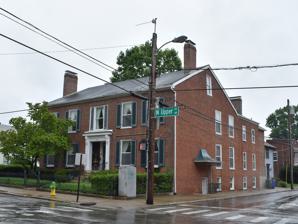
Building: Abraham Barton House
Country: United States of America
Year built: 1795
United States historic place Abraham Barton House U.S. National Register of Historic Places The Abraham Barton House in 2019 Show map of Kentucky Show map of the United States Location 200 N. Upper St., Lexington, Kentucky Coordinates 38°02′56″N 84°29′42″W / 38.04889°N 84.49500°W / 38.04889; -84.49500 ( Abraham Barton House ) Area less than one acre Built 1795 ( 1795 ) Built by Long, Samuel (1812) Architect Shyrock, Gideon (1830s) Architectural style Greek Revival, Late Victorian NRHP reference No. 77000611 Added to NRHP August 26, 1977 The Abraham Barton House in Lexington , Kentucky , is a 2 + 1 ⁄ 2 -story Greek Revival structure dating from 1795. The house was constructed in multiple stages, and the original dwelling faced Second Street. Architect Gideon Shryock is credited both for the Greek Revival expansion and remodel in the early 1830s and for changing the front exposure to face North Upper Street. The House was added to the National Register of Historic Places in 1977. History The Barton House was constructed in 1795 for Peyton Short , a Lexington merchant, politician, and land speculator. In 1792 Short had developed 22 lots near what is now the Gratz Park Historic District , and his house was constructed within the development. Short sold the house in 1798 to George Caldwell, who leased it to James MacCoun. Caldwell sold the house in 1810 to Samuel Long, who leased it to George Ross. Long enlarged the house in 1812 and later sold it to Abraham Barton. When Barton died in 1824, his wife, Sarah (Hart) Barton, hired Gideon Shryock to renovate and expand the house. Henry Brainerd McClellan later owned the house, and while there he wrote The Life and Campaigns of Major General J.E.B. Stuart , published by Houghton, Mifflin & Co. in 1885. Abraham S. Barton Abraham Stout Barton was a merchant in Lexington. In 1805 he sold dry goods and hardware under the business name Abraham S. Barton & Co., and by 1810 Barton was a partner in the firm Hart, Barton & Hart. Barton also was employed as clerk of the Kentucky Insurance Co. and was a director of the Lexington branch of the Bank of the United States. References